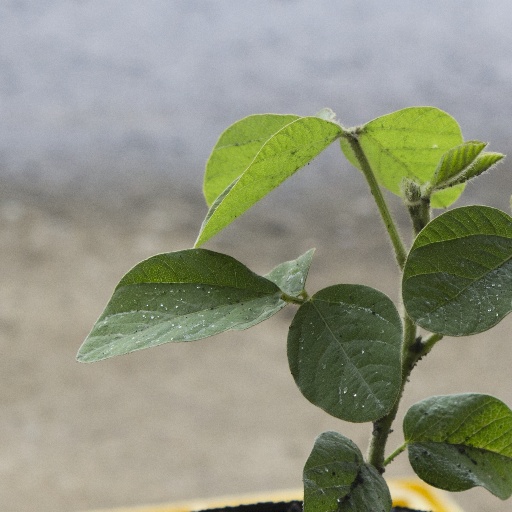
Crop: soybean